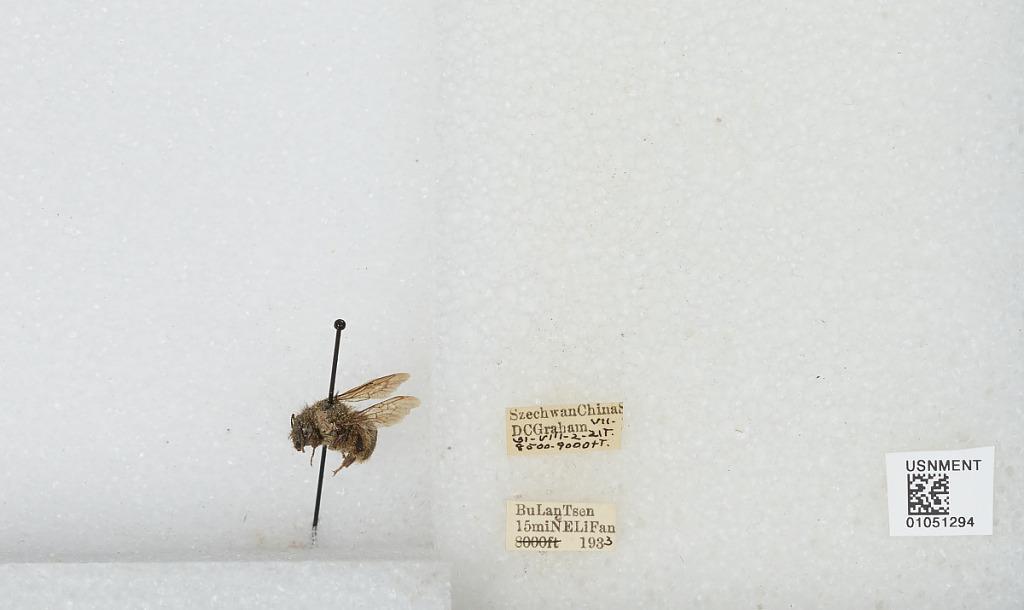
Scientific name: Bombus sp.
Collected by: D. Graham
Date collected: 1933-7-31
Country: China
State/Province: Sichuan
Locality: Bu Lan Tsen 15 mi NE Li Fan